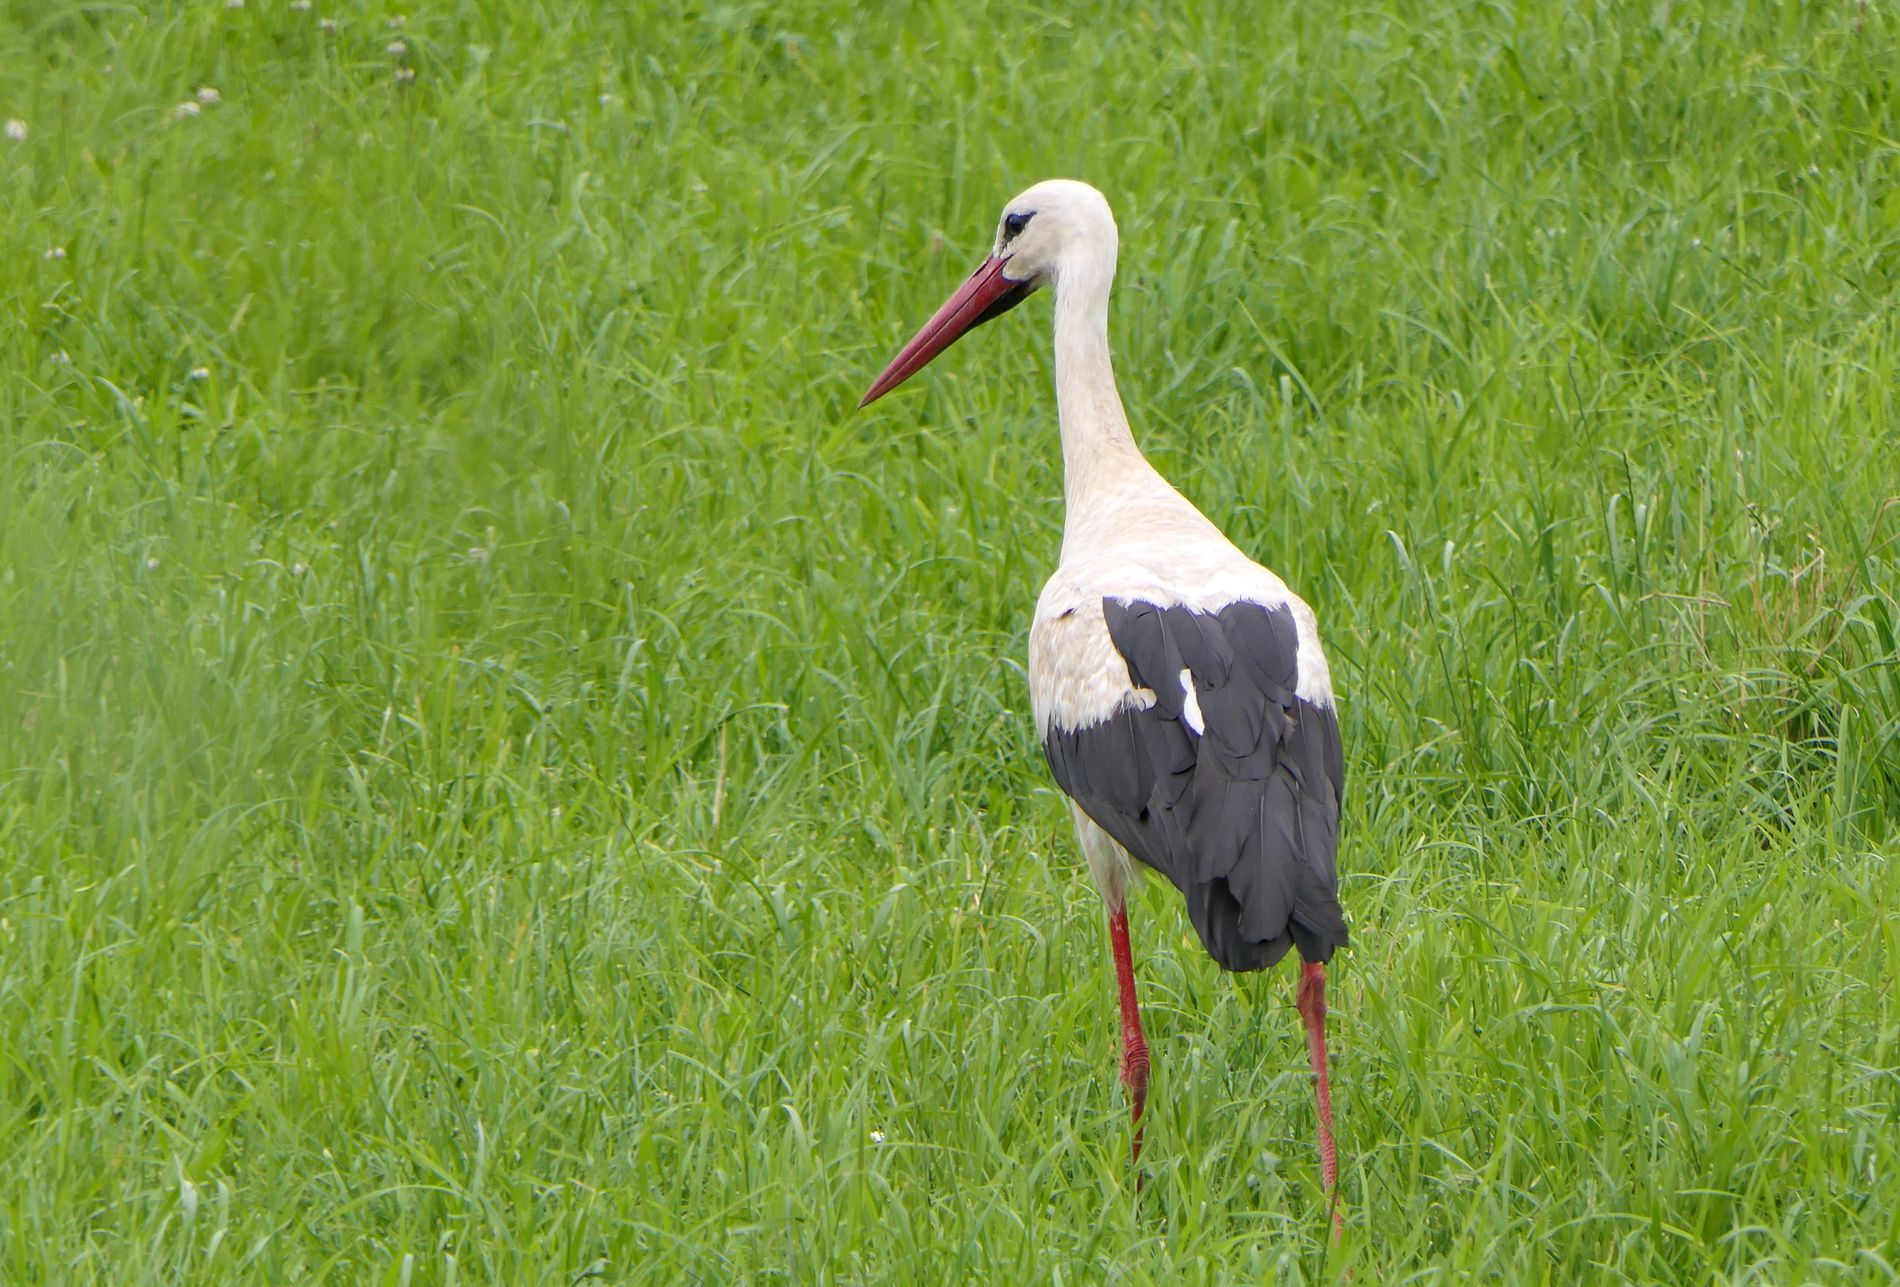
Bird on grass
A big white bird is standing with its thin legs beneath the grass. Its rounded, small eyes look focused. The green grass in the background contrasts with its white body color.
A close shot captures a big white bird standing with its thin legs between the grass. The scene is full of nature and gives a fresh, daytime vibe. The daylight makes every element in the scene look bright.
Labels: Animal, Bird, Stork, Waterfowl, Crane Bird, Beak, Grass
Camera: Panasonic DMC-FZ2000
Aperture: F4.5
Exposure: 1/400 sec
ISO: 100
Focal length: 176.0 mm